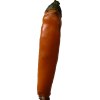
Label: pepper